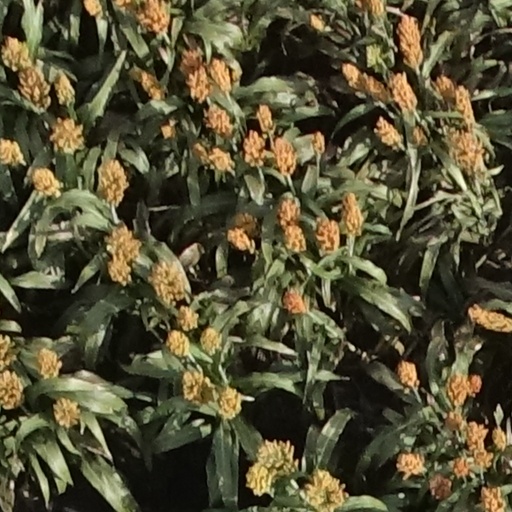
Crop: sorghum